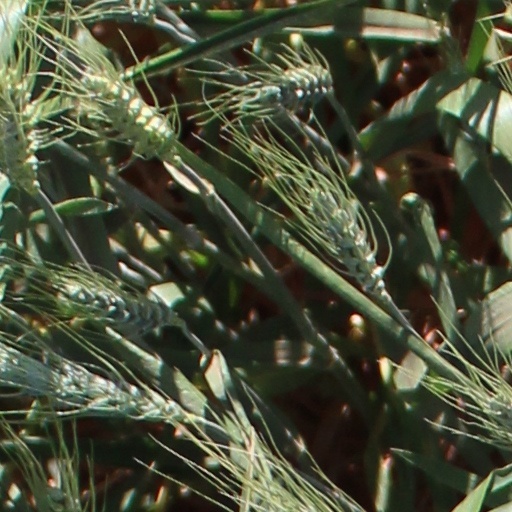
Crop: wheat